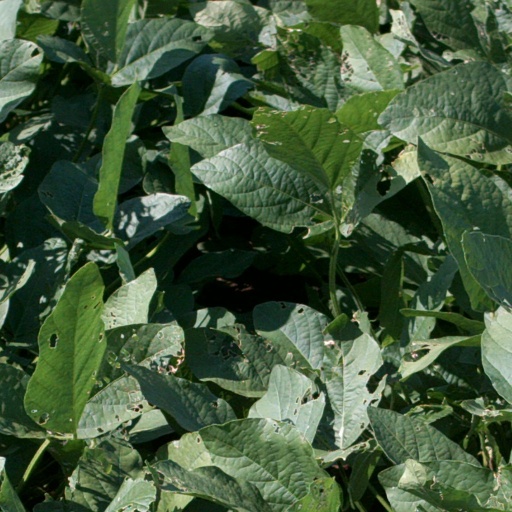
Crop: soybean